Thorney, Cambridgeshire

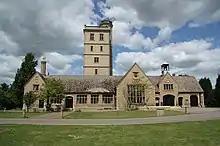
Bedford Hall

Thorney is a village in the Peterborough unitary authority in the ceremonial county of Cambridgeshire, England. Located around east of Peterborough city centre, on the A47.